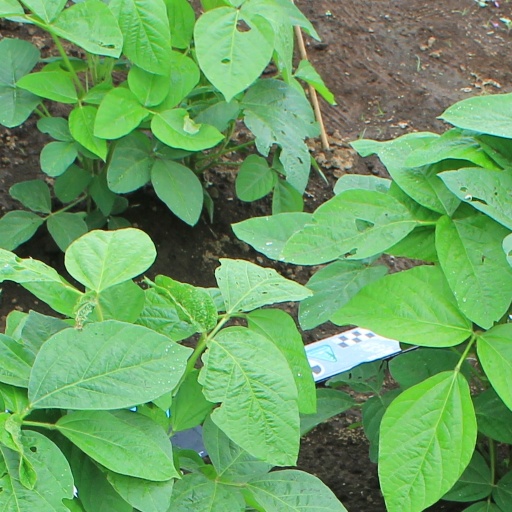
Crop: soybean